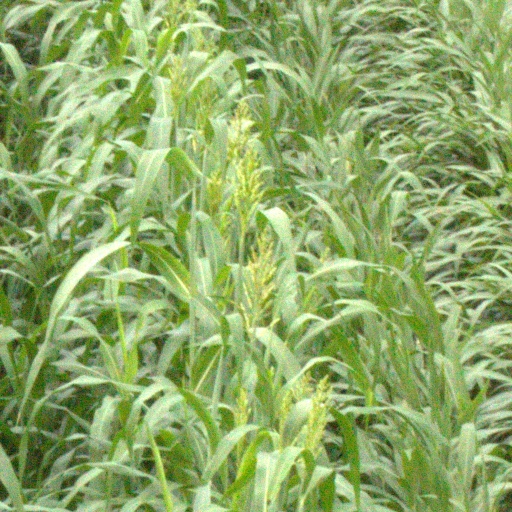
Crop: sorghum